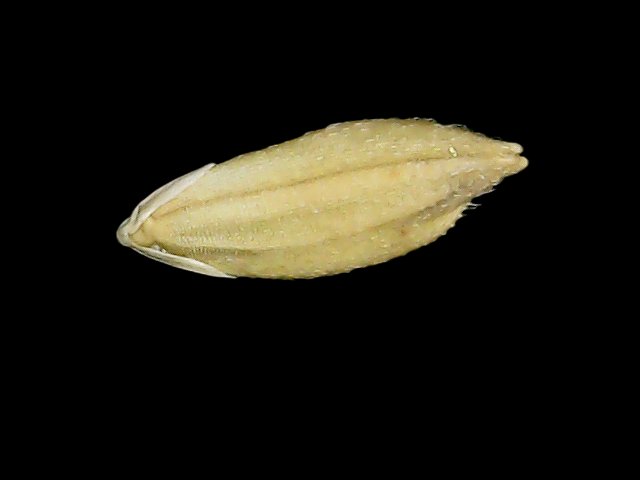
Rice variety: Bd51